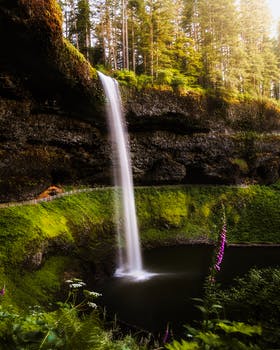
Label: No Watermark